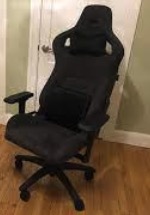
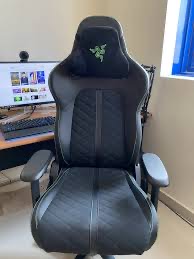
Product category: items_chair
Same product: no